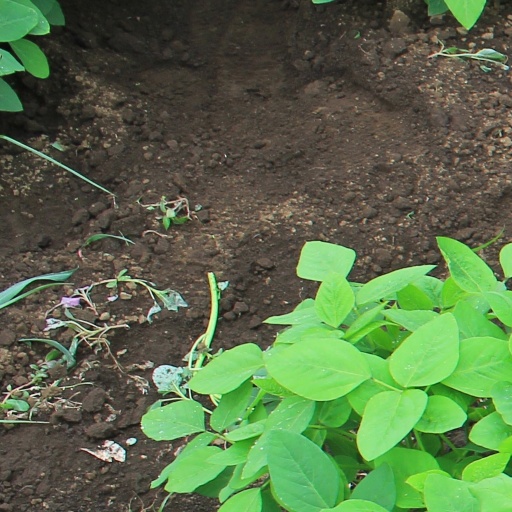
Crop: soybean